Ghodratollah Norouzi

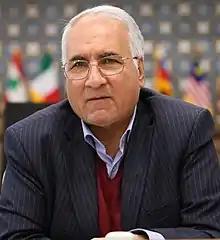

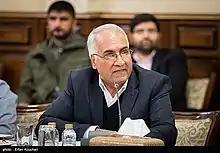
Ghodratollah Norouzi

Ghodratollah Norouzi is an Iranian politician, the former governor of Isfahan county, and former mayor of Isfahan city from 2017 to 2021. He has a doctorate of law. He is a party member of Islamic Iran Freedom and Justice Organization.